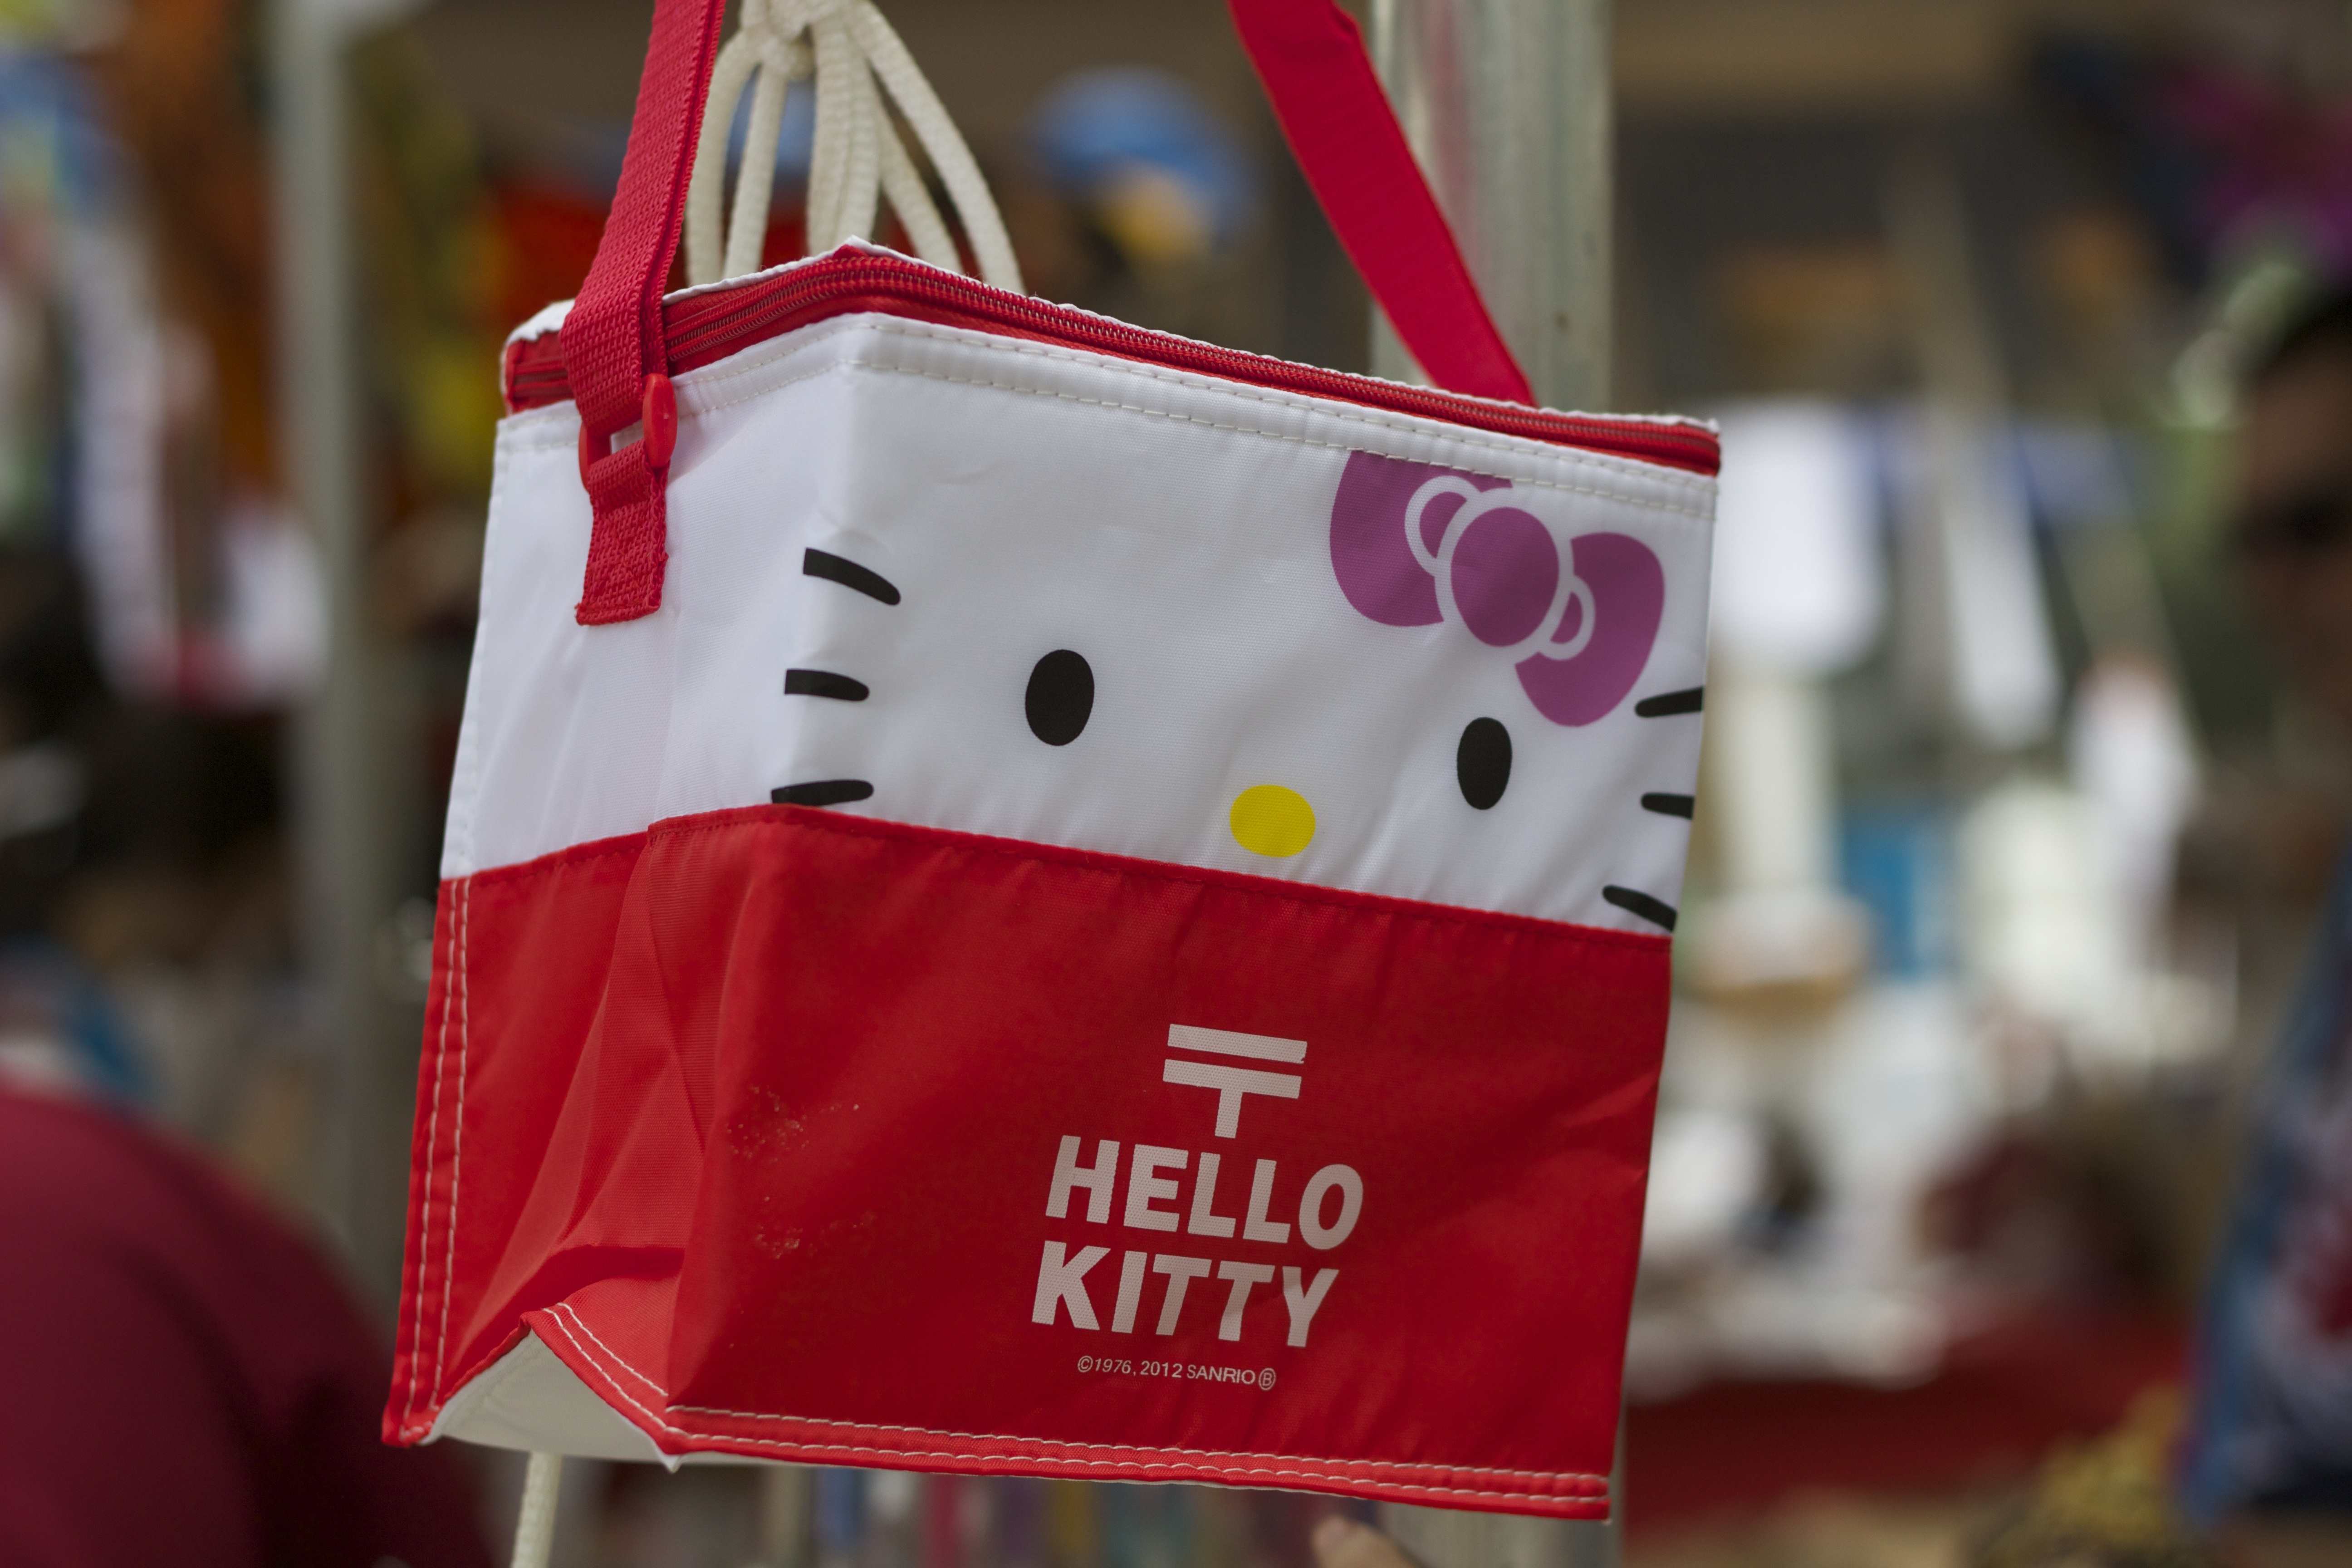
red, color, festival, japanese, cartoon, hello kitty, lunch box